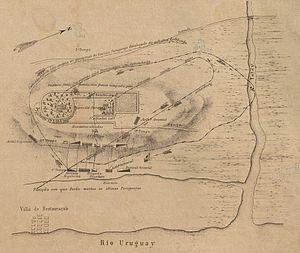
La bataille de Yatay est un affrontement qui a opposé la Triple-Alliance au Paraguay le 17 août 1865 dans la province de Corrientes au nord de l'Argentine durant la guerre de la Triple-Alliance.